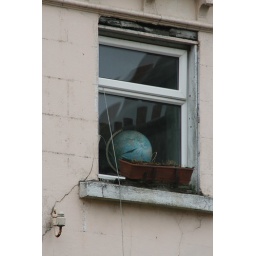
globe in the window with dead flower